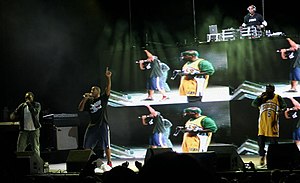
A Tribe Called Quest
A Tribe Called Quest var en amerikansk rap-gruppe, der blev dannet i 1985 af Q-Tip, Phife Dawg og Ali Shaheed Muhammad. Navnet fandt vennerne fra Jungle Brothers på, og det var også dem, der gav Q-Tip hans debut på nummeret Black is Black. Senere fulgte A Tribe Called Quests første single Description of a Fool, der førte videre til Q-Tips medvirken på De la Souls 3 Feet High & Rising og Dee-Lites Groove is in the heart.